Canadian horse

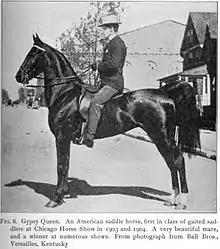
An American Saddlebred, a descendant of the Canadian Pacer, in the early 1900s

Canadian Pacers were likely the result of breeding pacing horses imported from France with Narragansett Pacers from New England. The resulting horses were known for their ability to race on ice. From there, they were exported to the United States, where North Carolina became a breeding centre, later exporting them to Tennessee in the late 1700s. Pedigrees were not maintained, so early breeding histories are often impossible to trace. The Canadian Pacer influenced the Tennessee Walker, the American Saddlebred and the Standardbred.